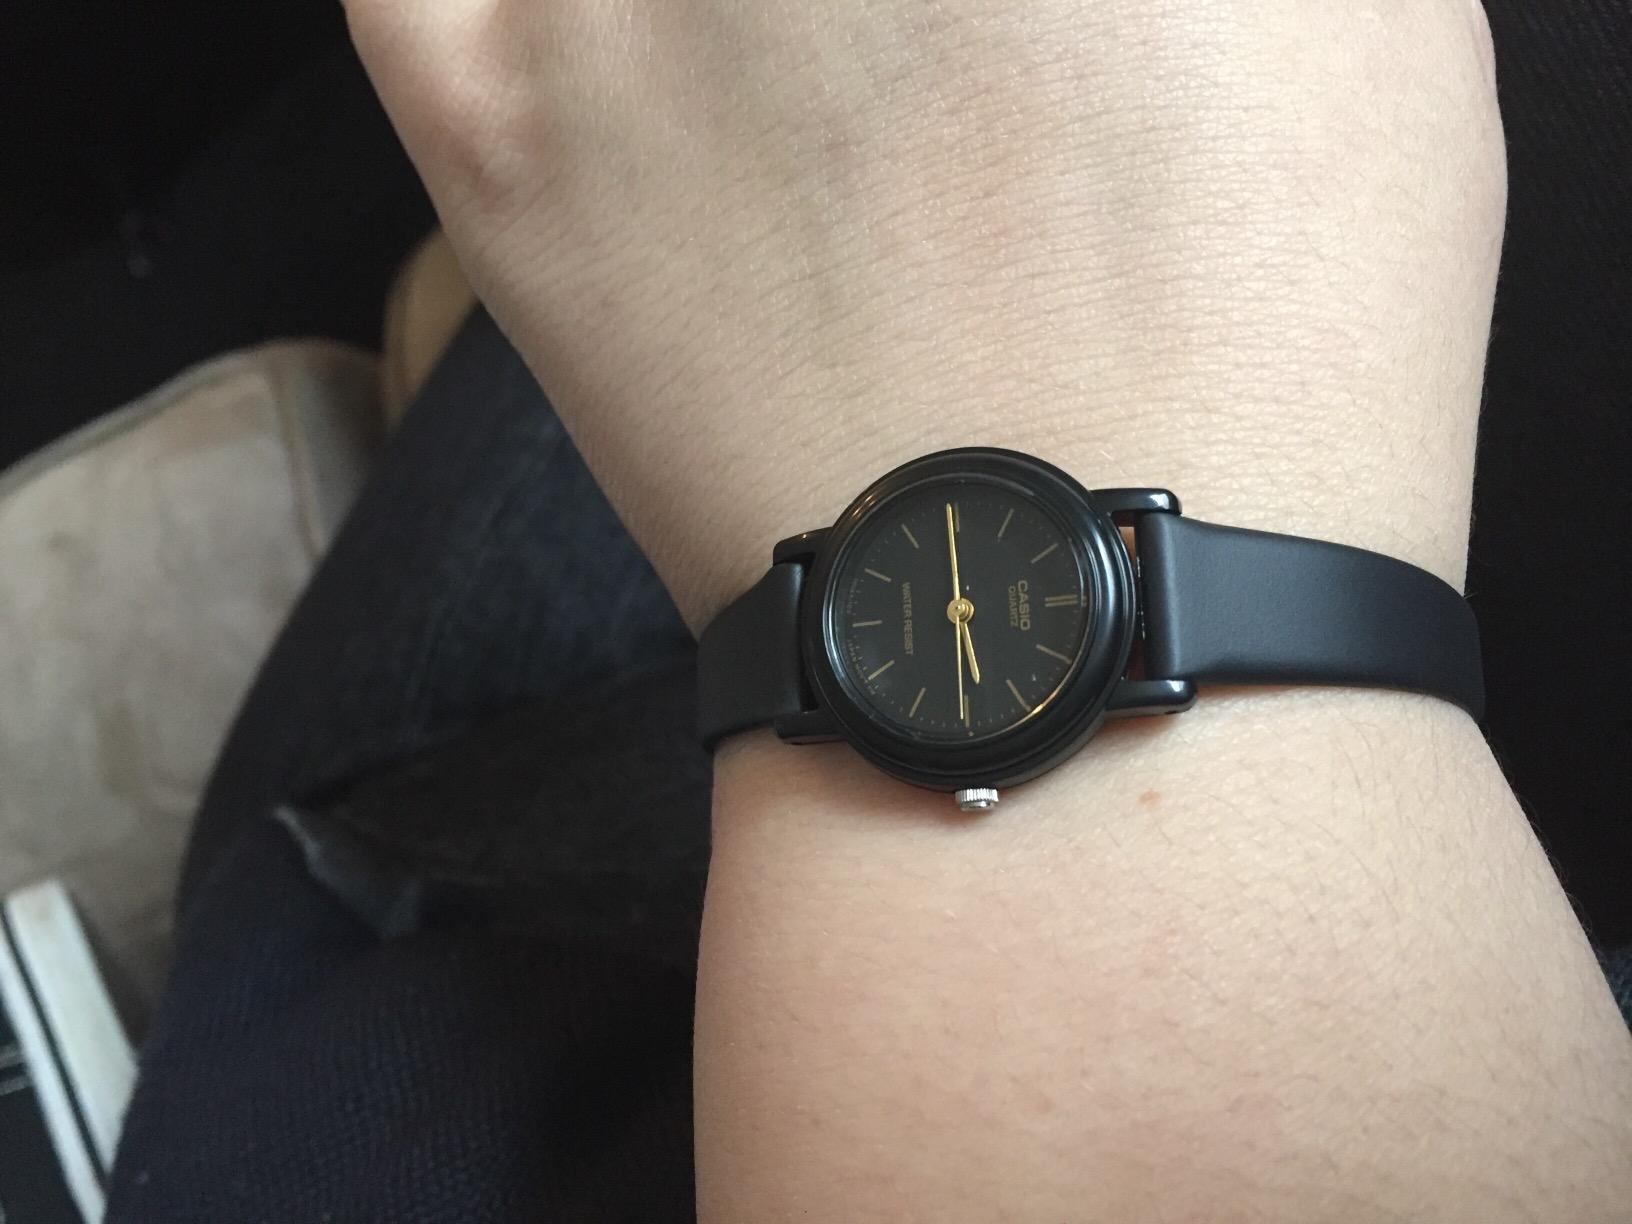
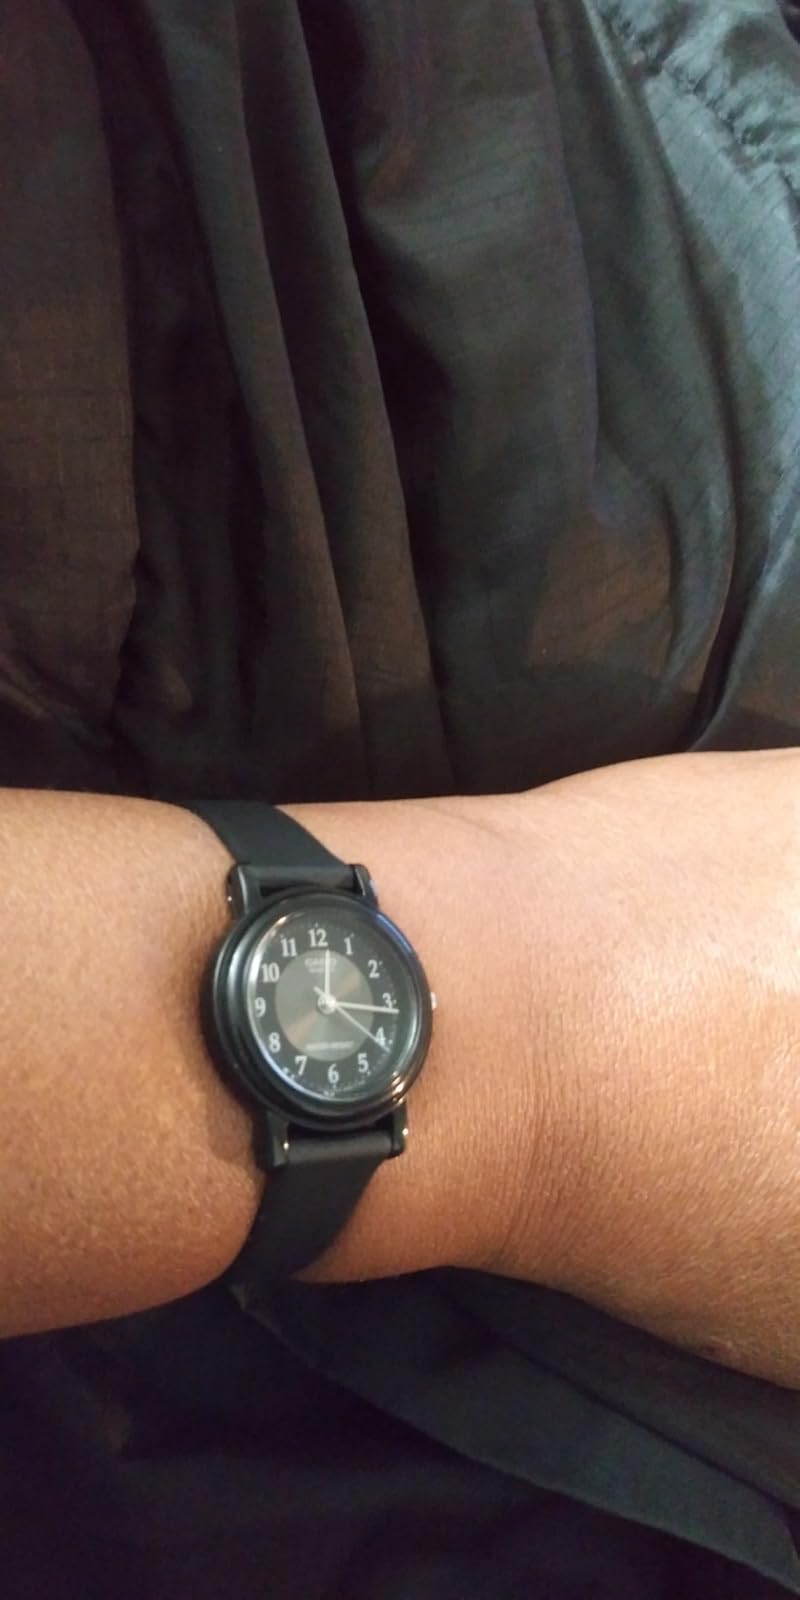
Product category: accessories_watch
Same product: no